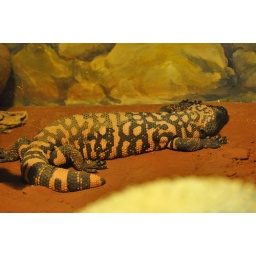
Just lazing around in that warm Australian red outback sand